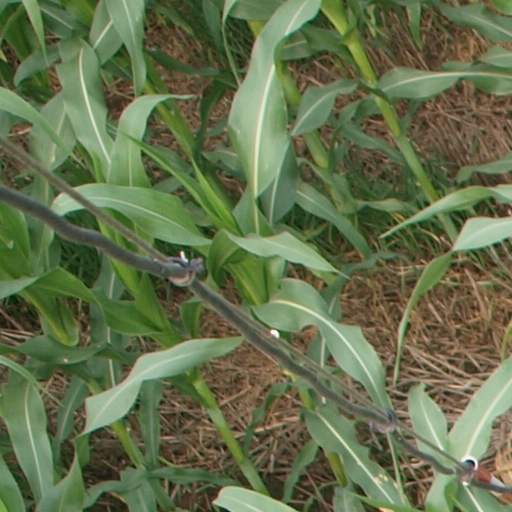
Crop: maize; corn